Laugh, Clown, Laugh

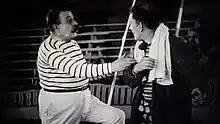
Leo Feodoroff advises Lon Chaney in the 1929 film "Laugh Clown Laugh."

Luigi begins having fits of uncontrollable laughter because Simonetta has rejected him. Tito falls into melancholia because of his conflicted interests about Simonetta. They both see the same doctor about their conditions and meet each other there for the first time. They share their respective troubles and believe maybe they can help each other, not knowing they are both in love with the same woman. Nonetheless, the three eventually develop a strong friendship until Luigi asks Simonetta to marry him. Simonetta eventually accepts Luigi's proposal, which throws Tito into an even deeper melancholy. Simonetta learns of Tito's affections for her before she marries Luigi. She tells Tito that she loved him before she loved Luigi, then goes to break her engagement with Luigi.